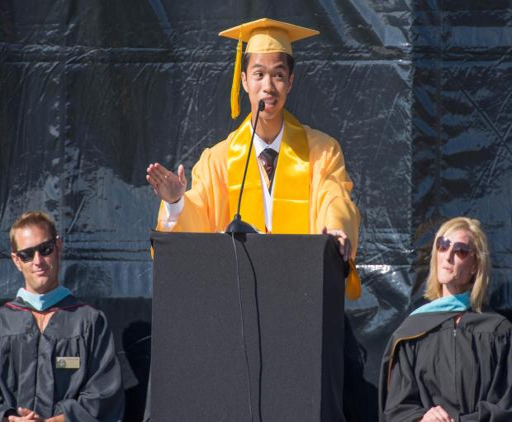
person , addresses the graduating seniors during graduation ceremonies .